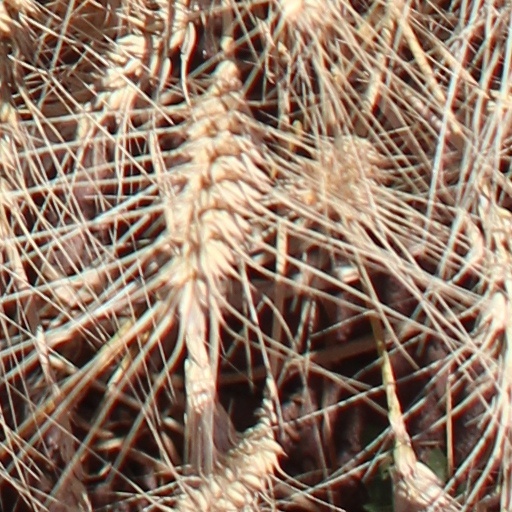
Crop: wheat